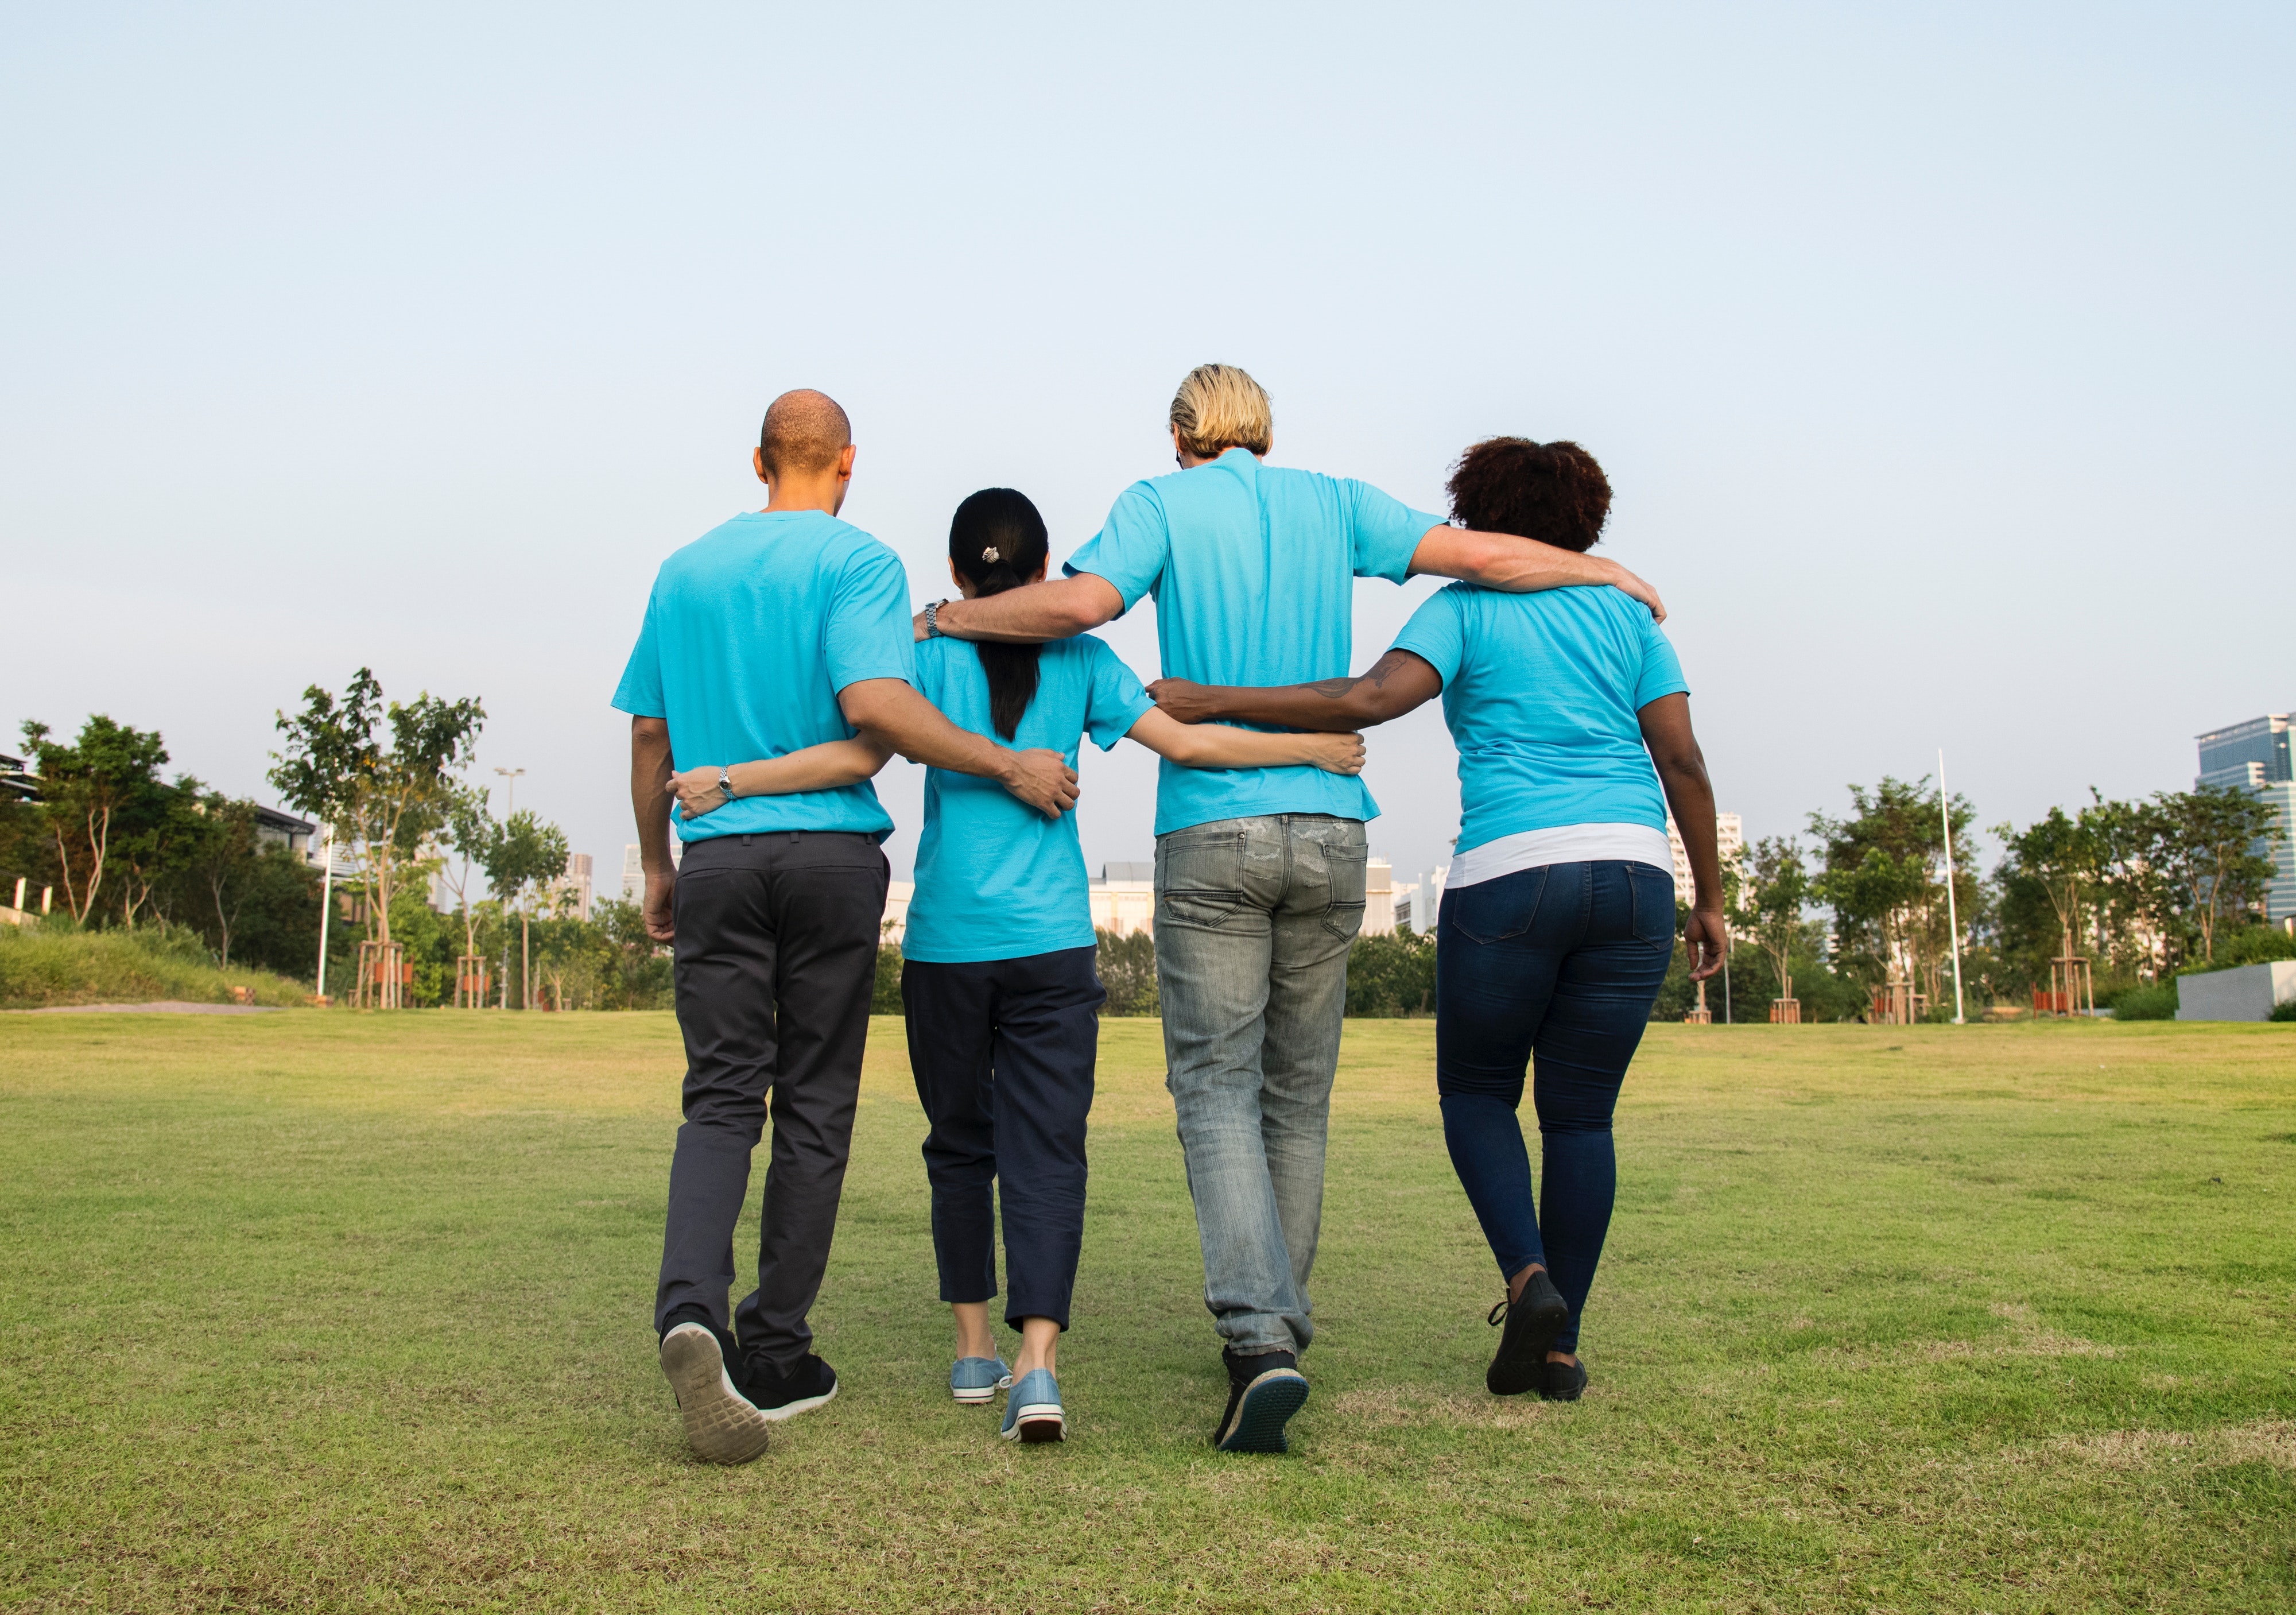
people, blue, social group, photograph, fun, leisure, male, standing, grass, recreation, outdoor recreation, vacation, sky, interaction, team, golf club, foursome golf, walking, summer, sports, family, lawn, senior citizen, happiness, holding hands, friendship, competition, tourism